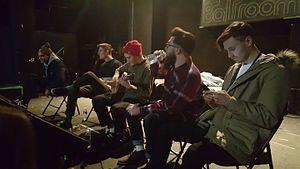
Neck Deep est un groupe gallois de musique Pop punk fondé en 2012 et composé de : Ben Barlow au chant, Dani Washington à la batterie, Matt West à la guitare et Sam Bowden au chant et à la guitare. Lloyd Roberts et Fil Thorpe-Evans ont quitté le groupe, respectivement en 2015 et 2018.